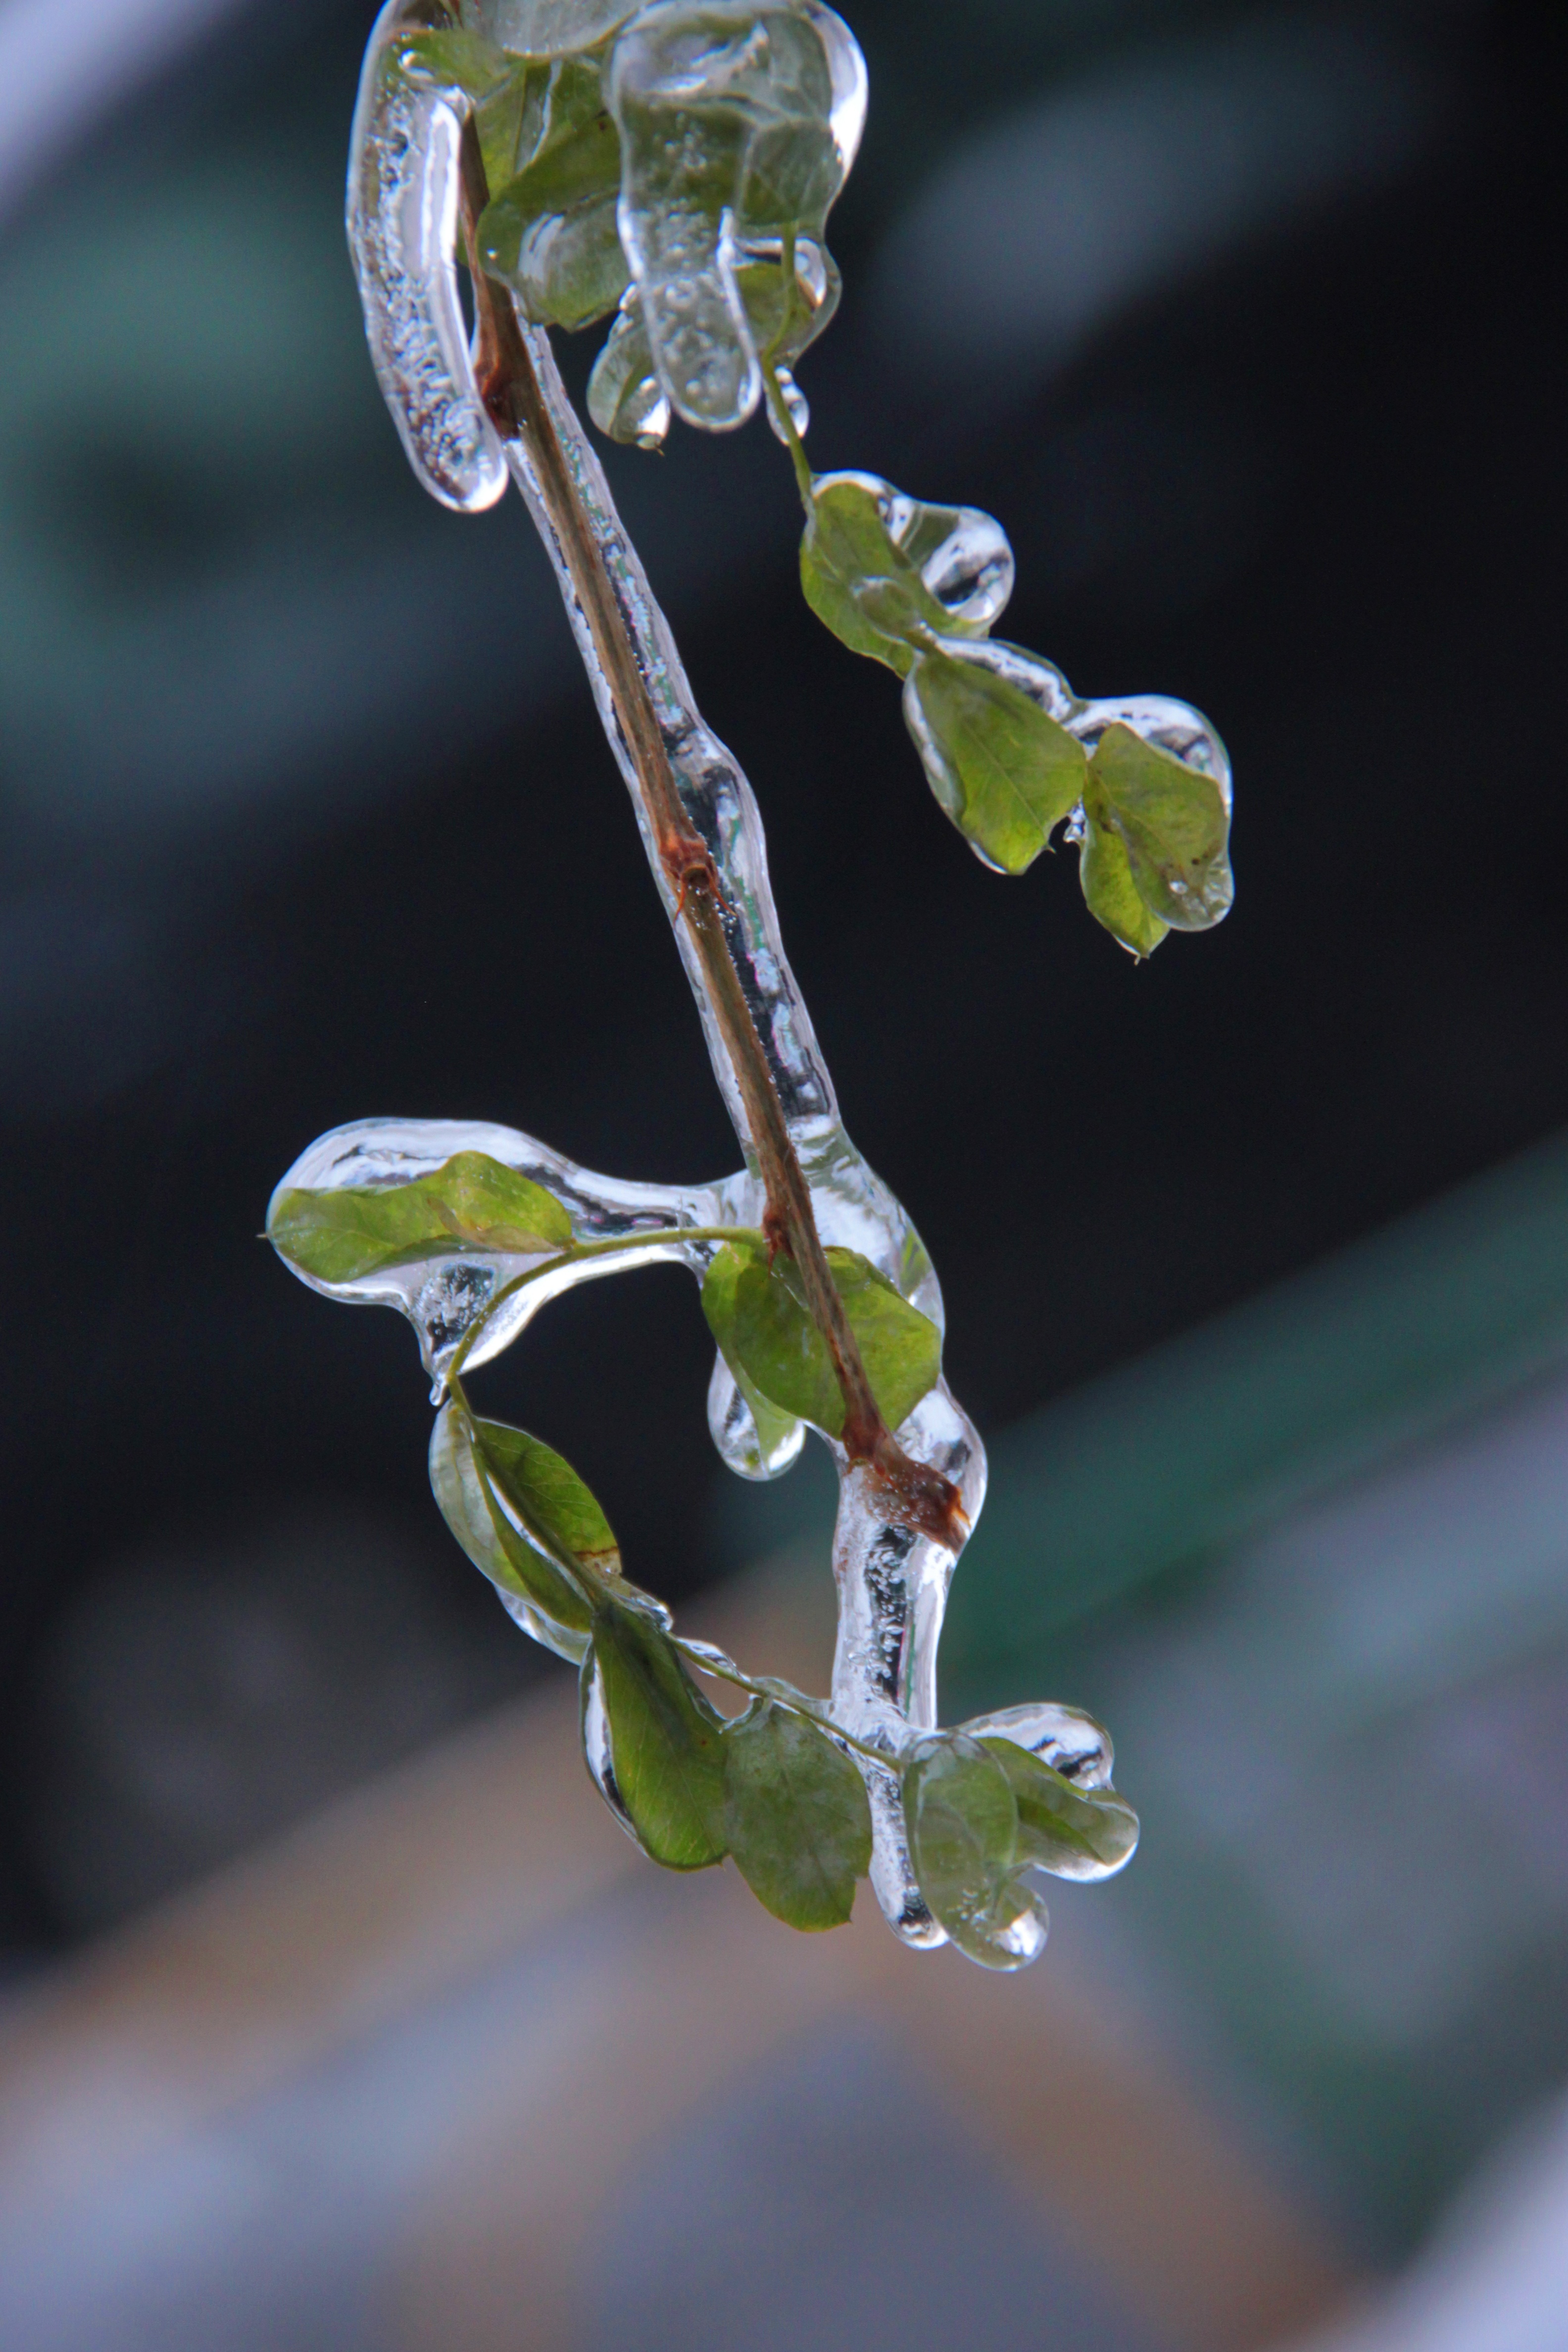
water, nature, branch, blossom, winter, plant, photography, leaf, flower, glass, frost, ice, spring, green, botany, frozen, flora, twig, close up, transparent, leaves, crystal, bud, macro photography, plant stem